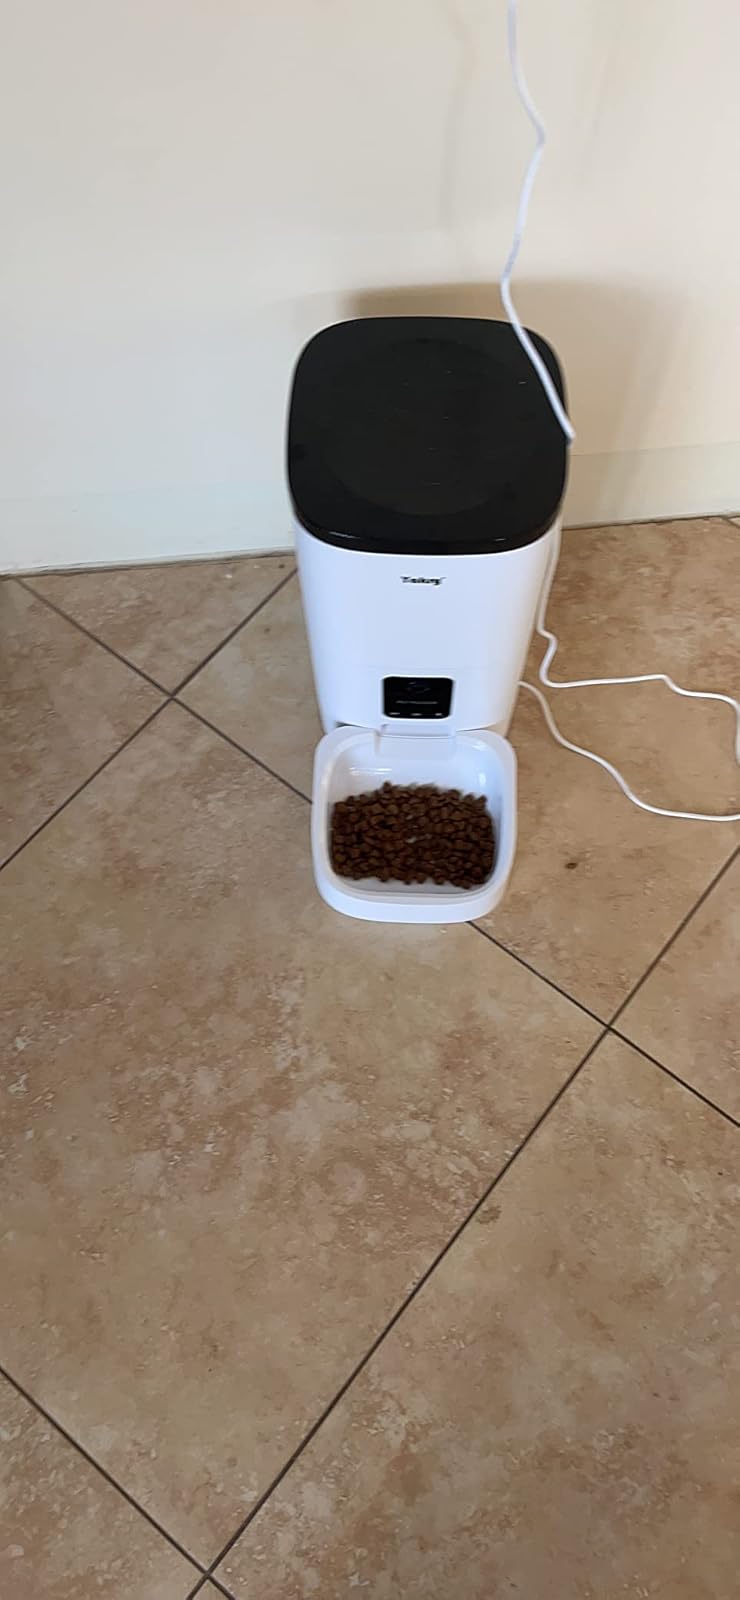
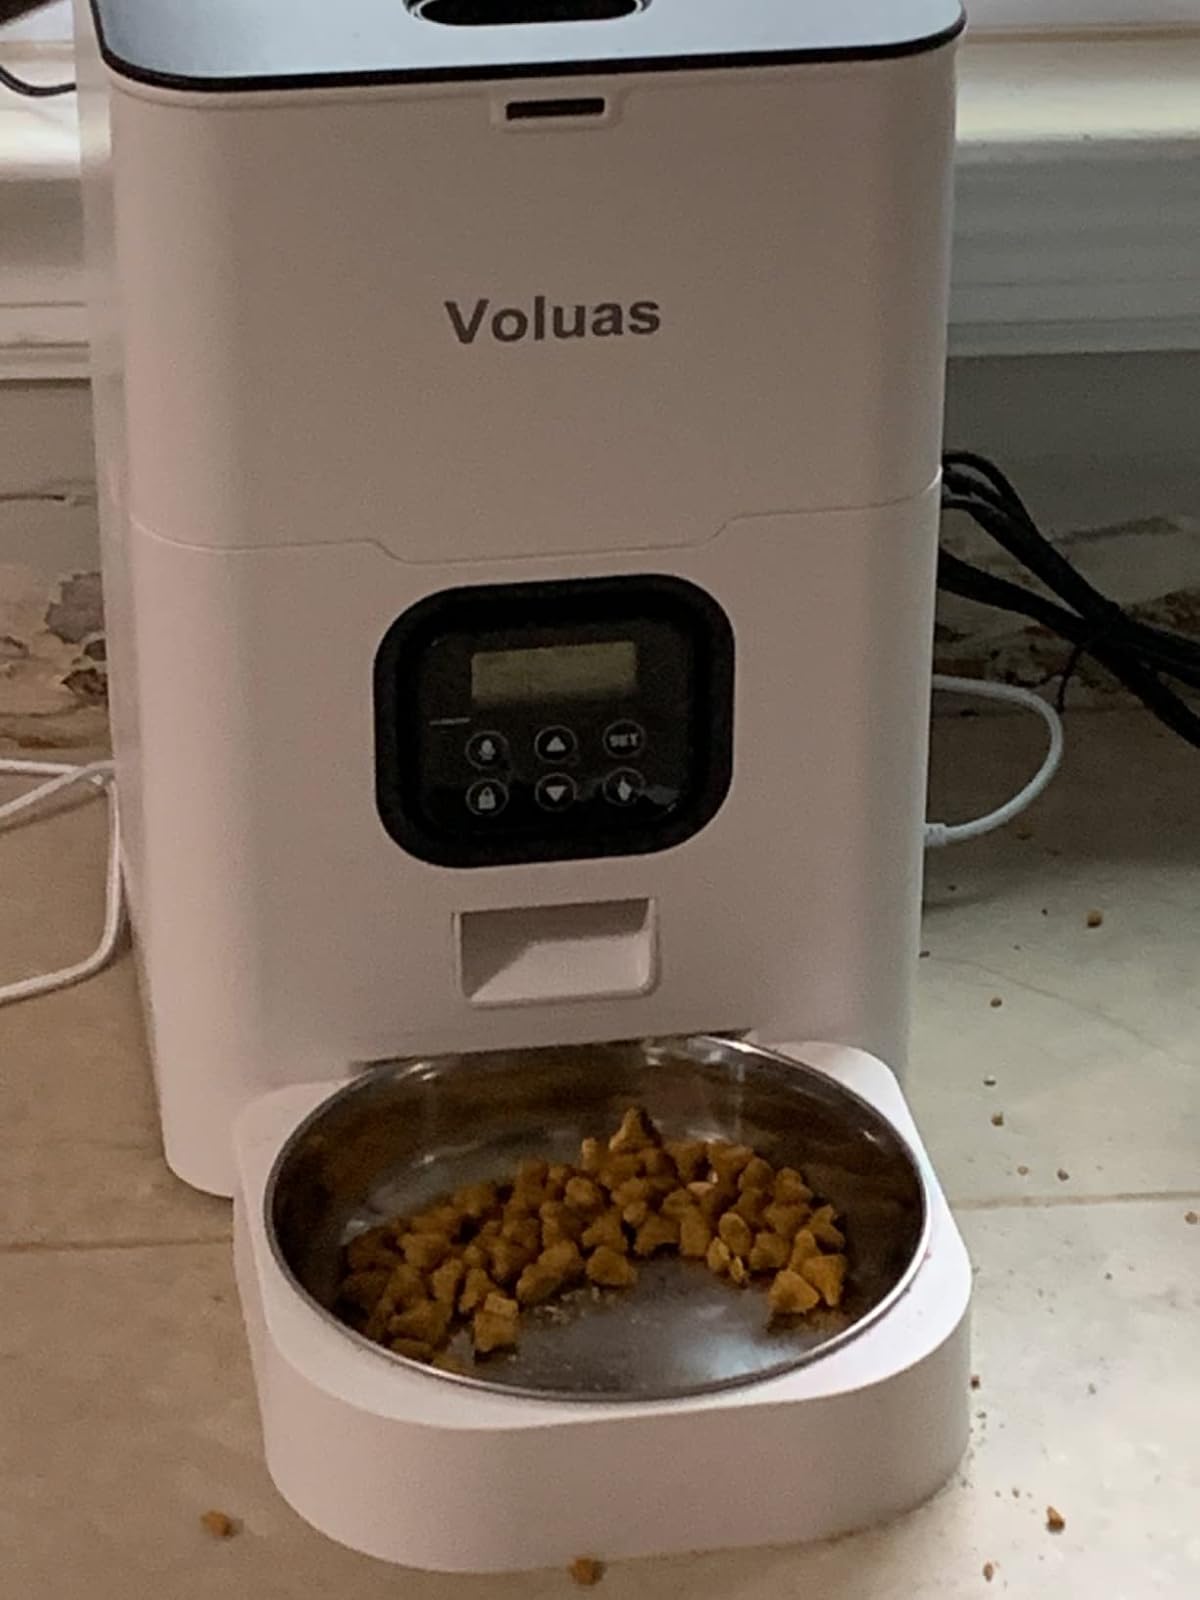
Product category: items_feeder
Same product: no